José Luis Escrivá

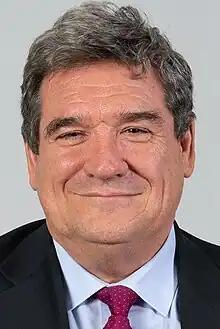
Official portrait, 2023

José Luis Escrivá Belmonte (born 5 December 1960) is a Spanish economist currently serving as governor of the Bank of Spain since 2024. Previously, he served as minister of Digital Transformation and Civil Service and as minister of Inclusion, Social Security and Migration, both under Pedro Sánchez.